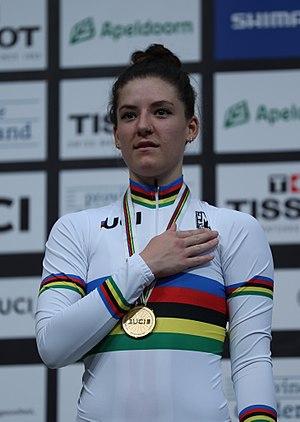
Chloé Dygert Owen, né le 1ᵉʳ janvier 1997, est une coureuse cycliste américaine, membre de l'équipe Sho-Air Twenty20. Sur piste, elle est septuple championne du monde, avec quatre titres en poursuite par équipes et trois titres en poursuite individuelle. Sur route, elle est championne du monde du contre-la-montre en 2019.